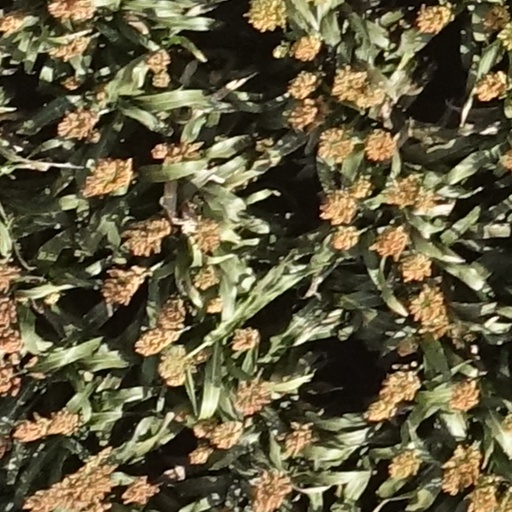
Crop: sorghum